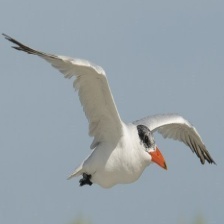
Species: CASPIAN TERN
Scientific name: HYDROPROGNE CASPIA